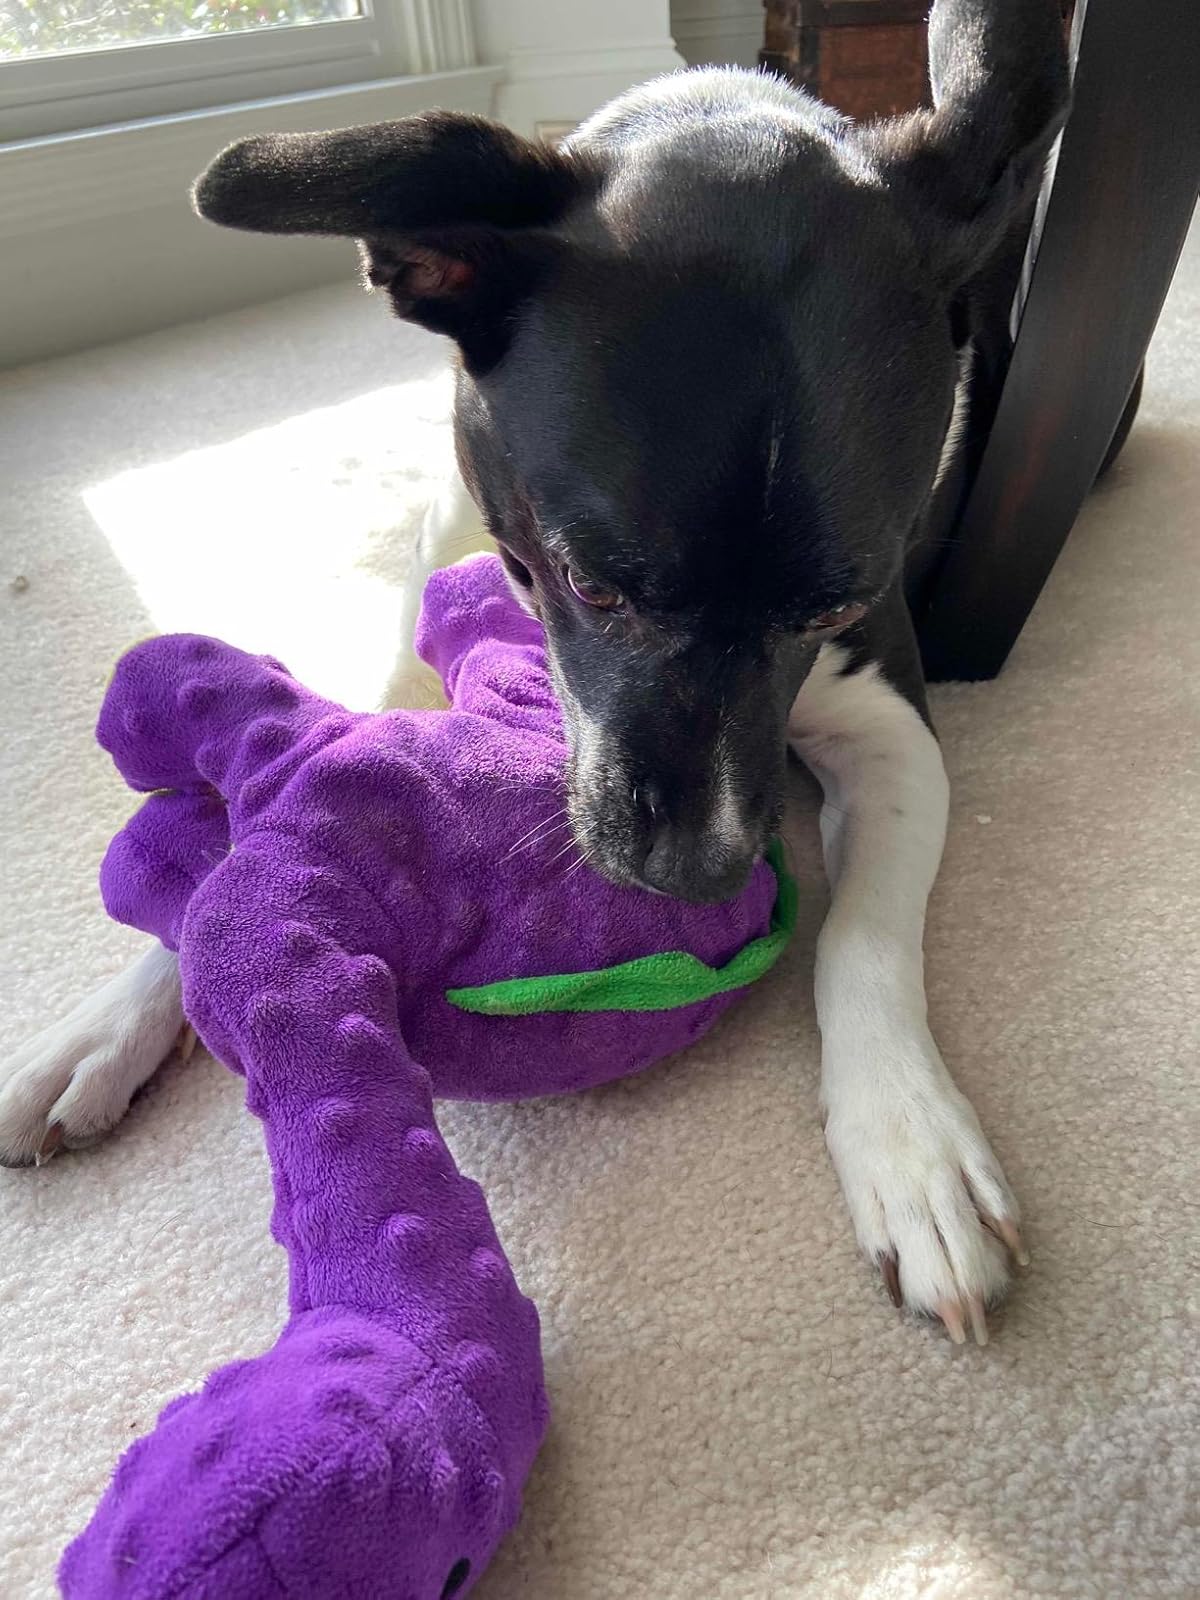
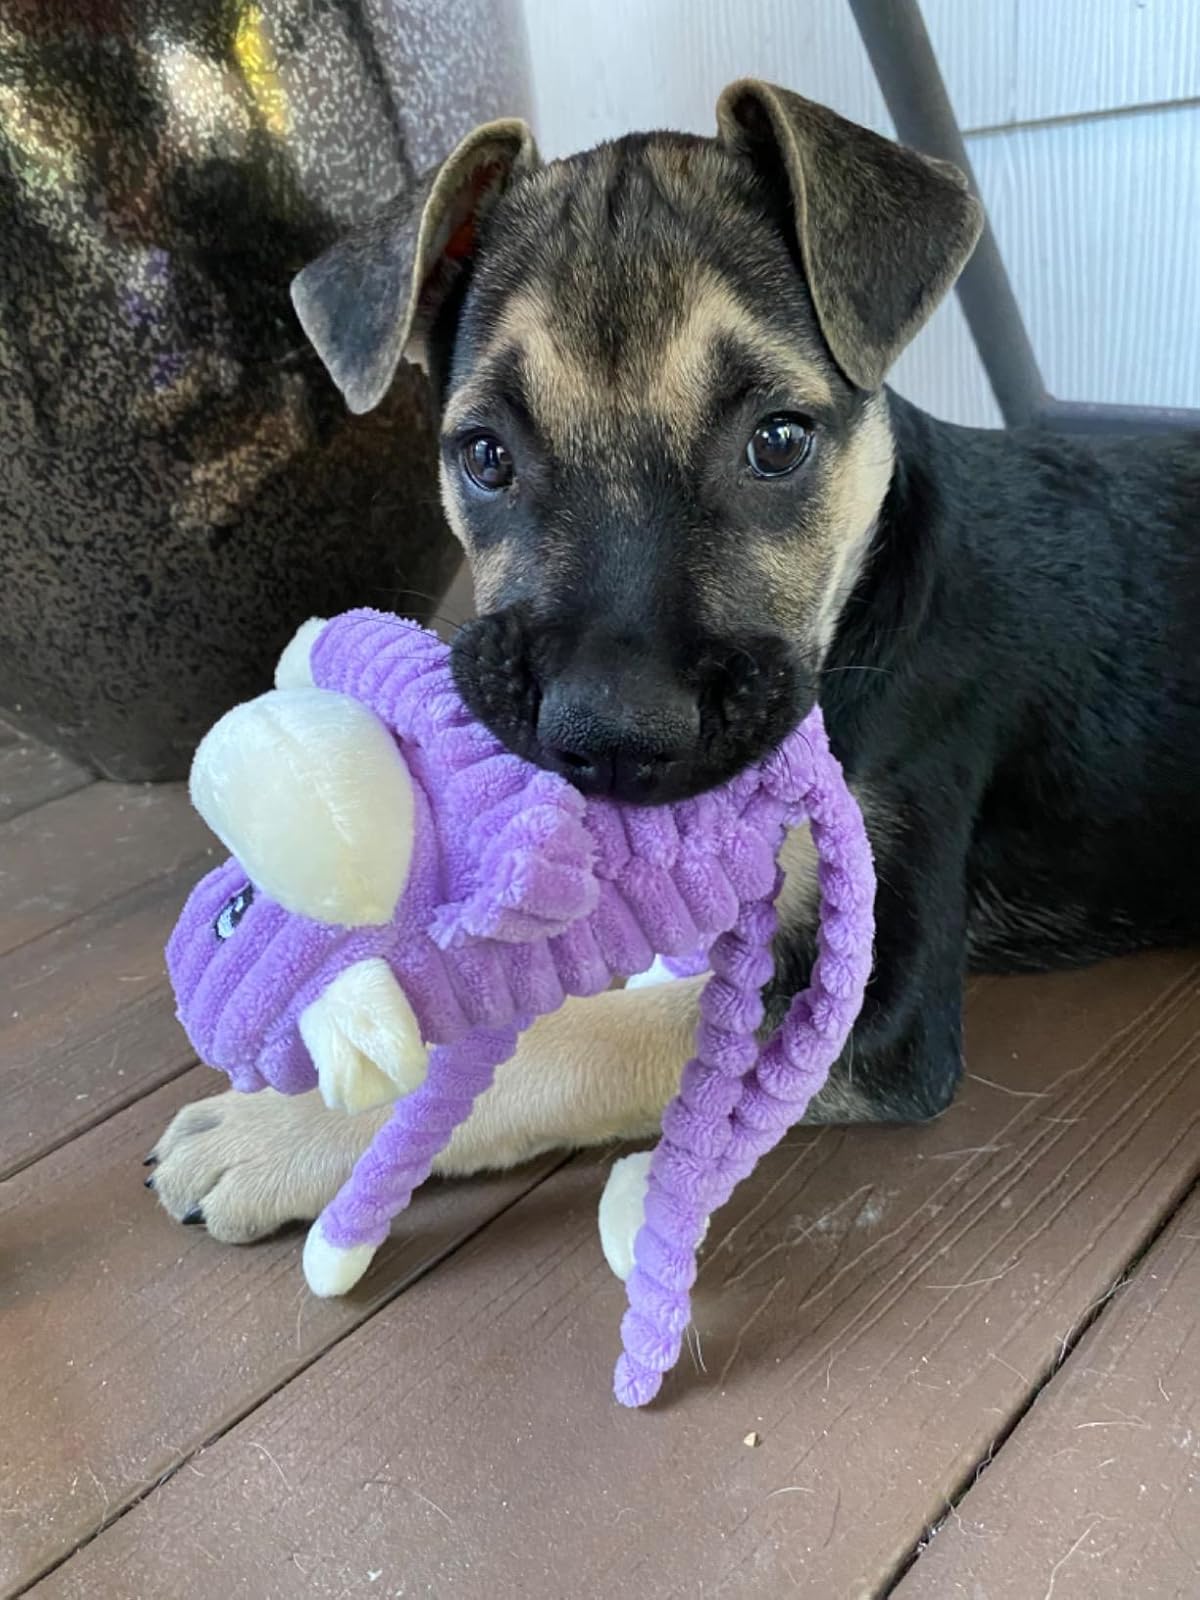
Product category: items_toy
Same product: no